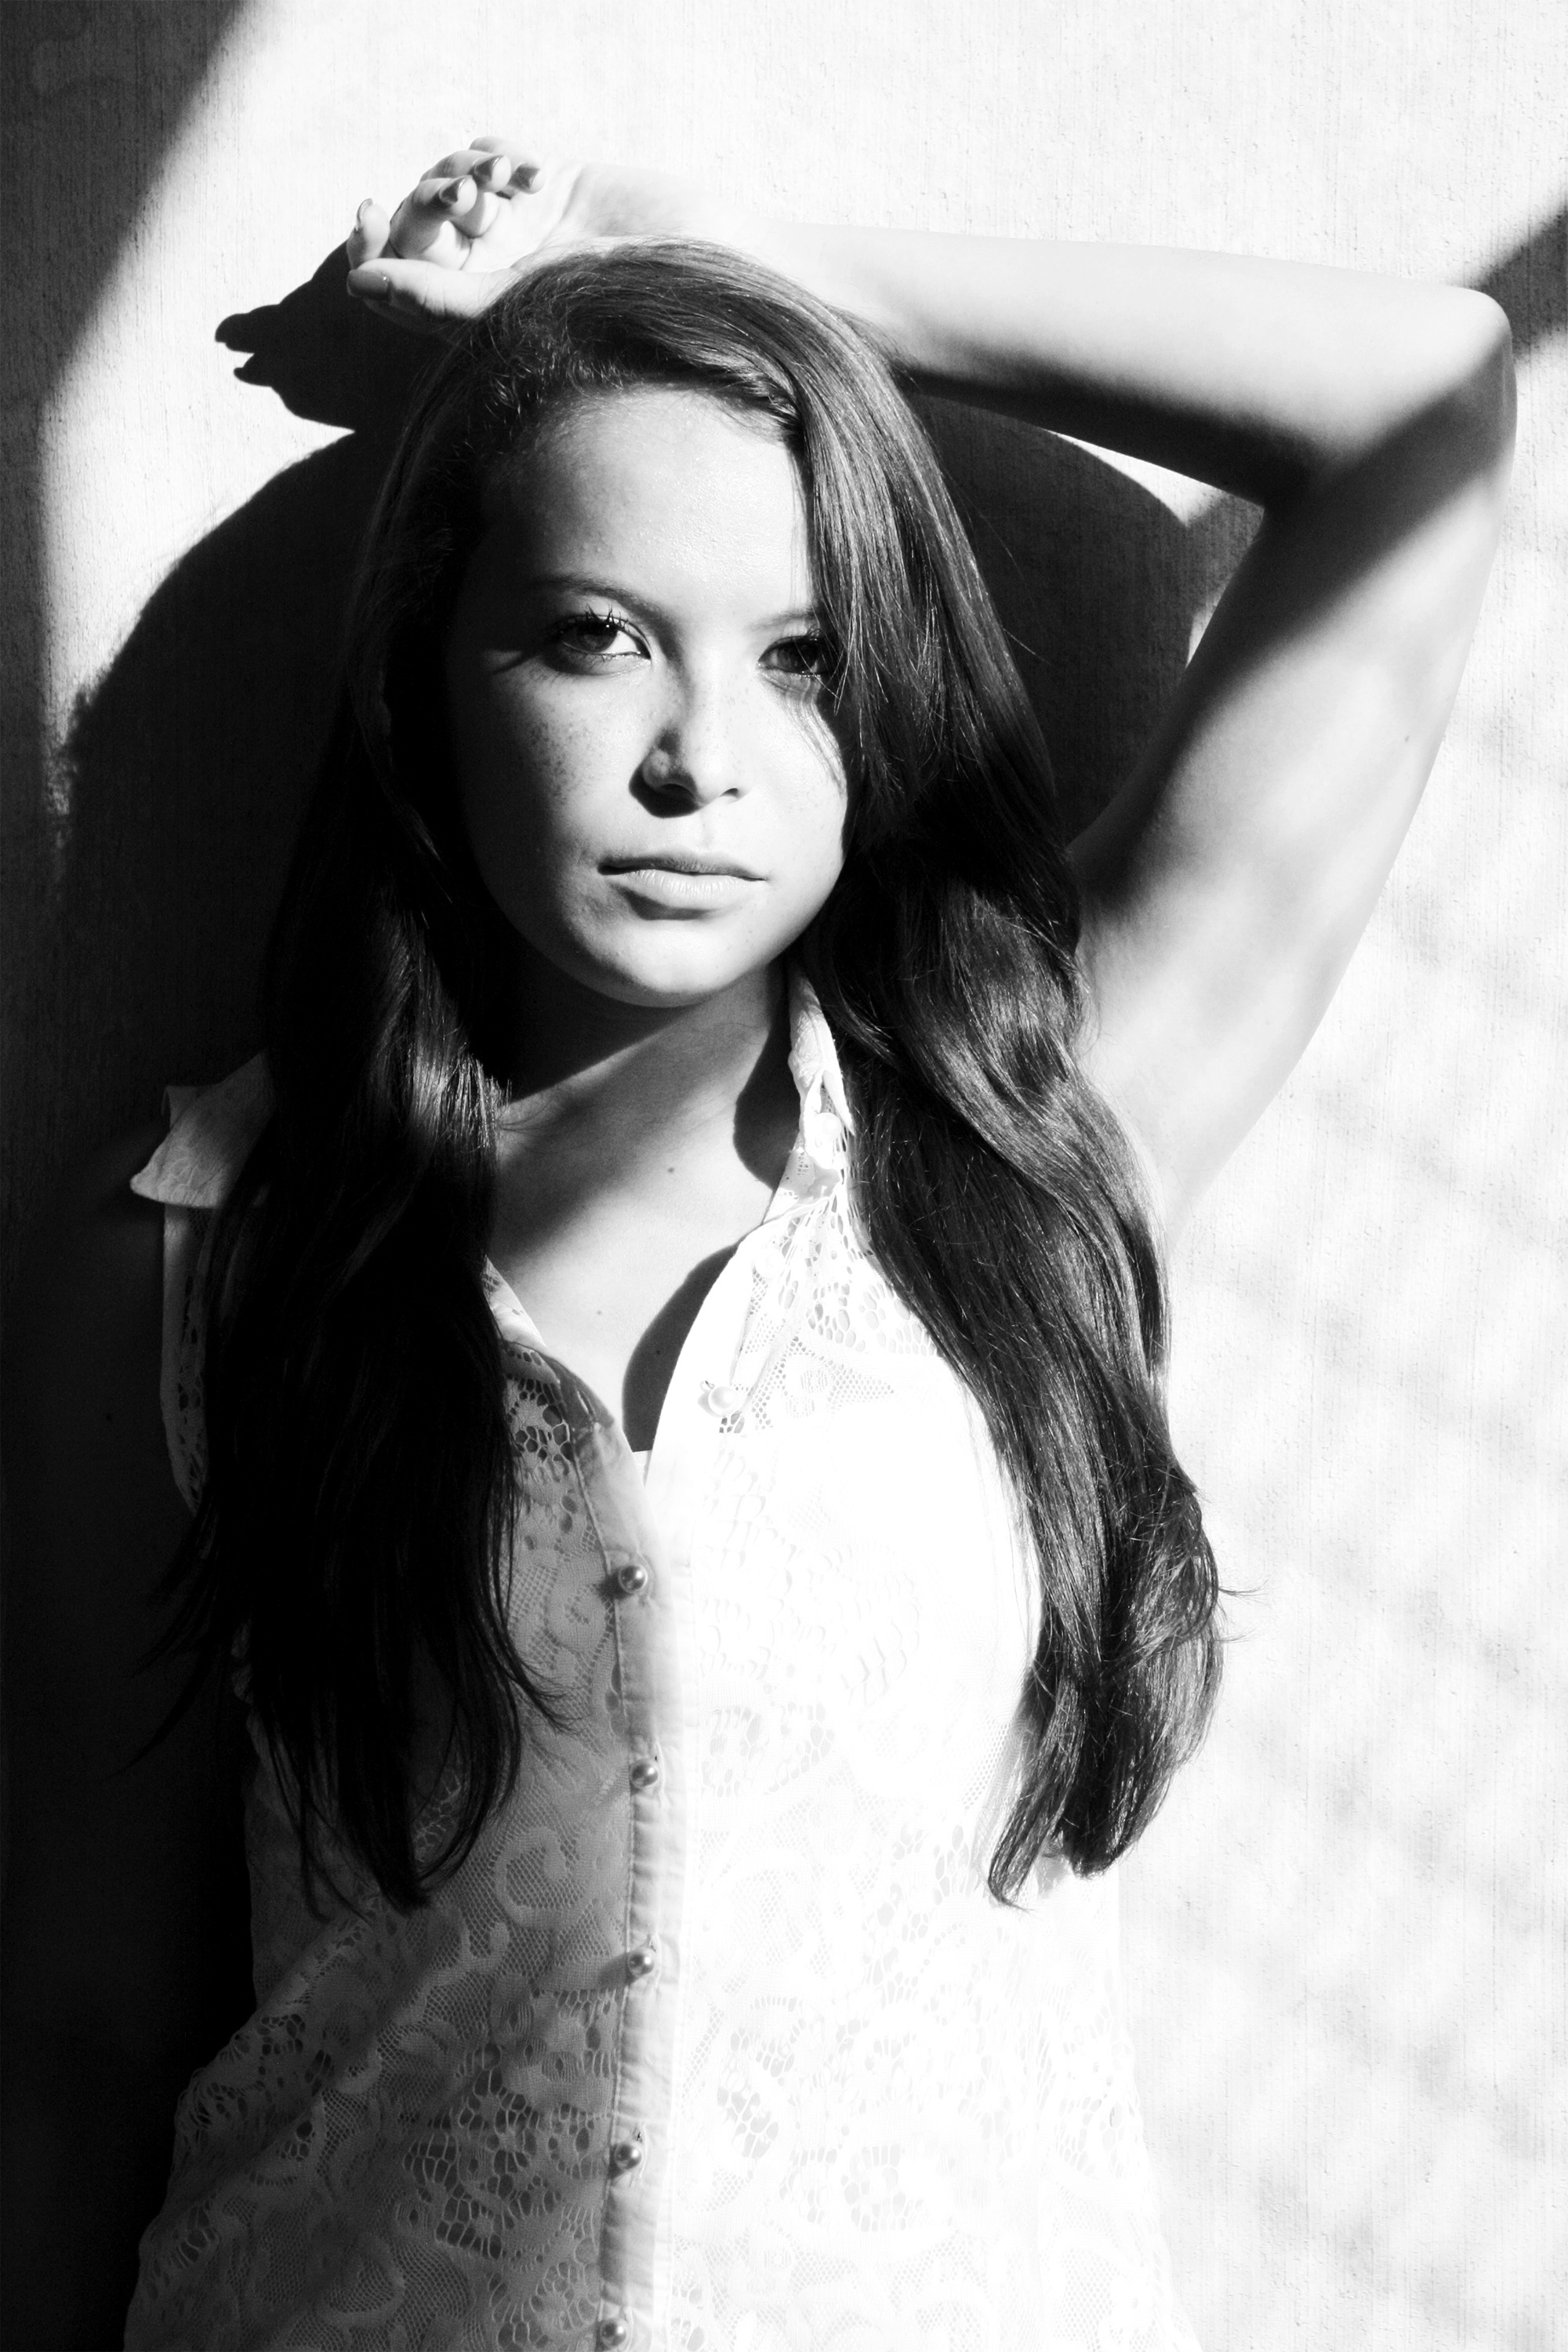
black and white, girl, hair, white, photography, portrait, model, fashion, clothing, black, monochrome, lady, hairstyle, long hair, dress, eye, glasses, photograph, beauty, photo shoot, brown hair, monochrome photography, portrait photography, supermodel